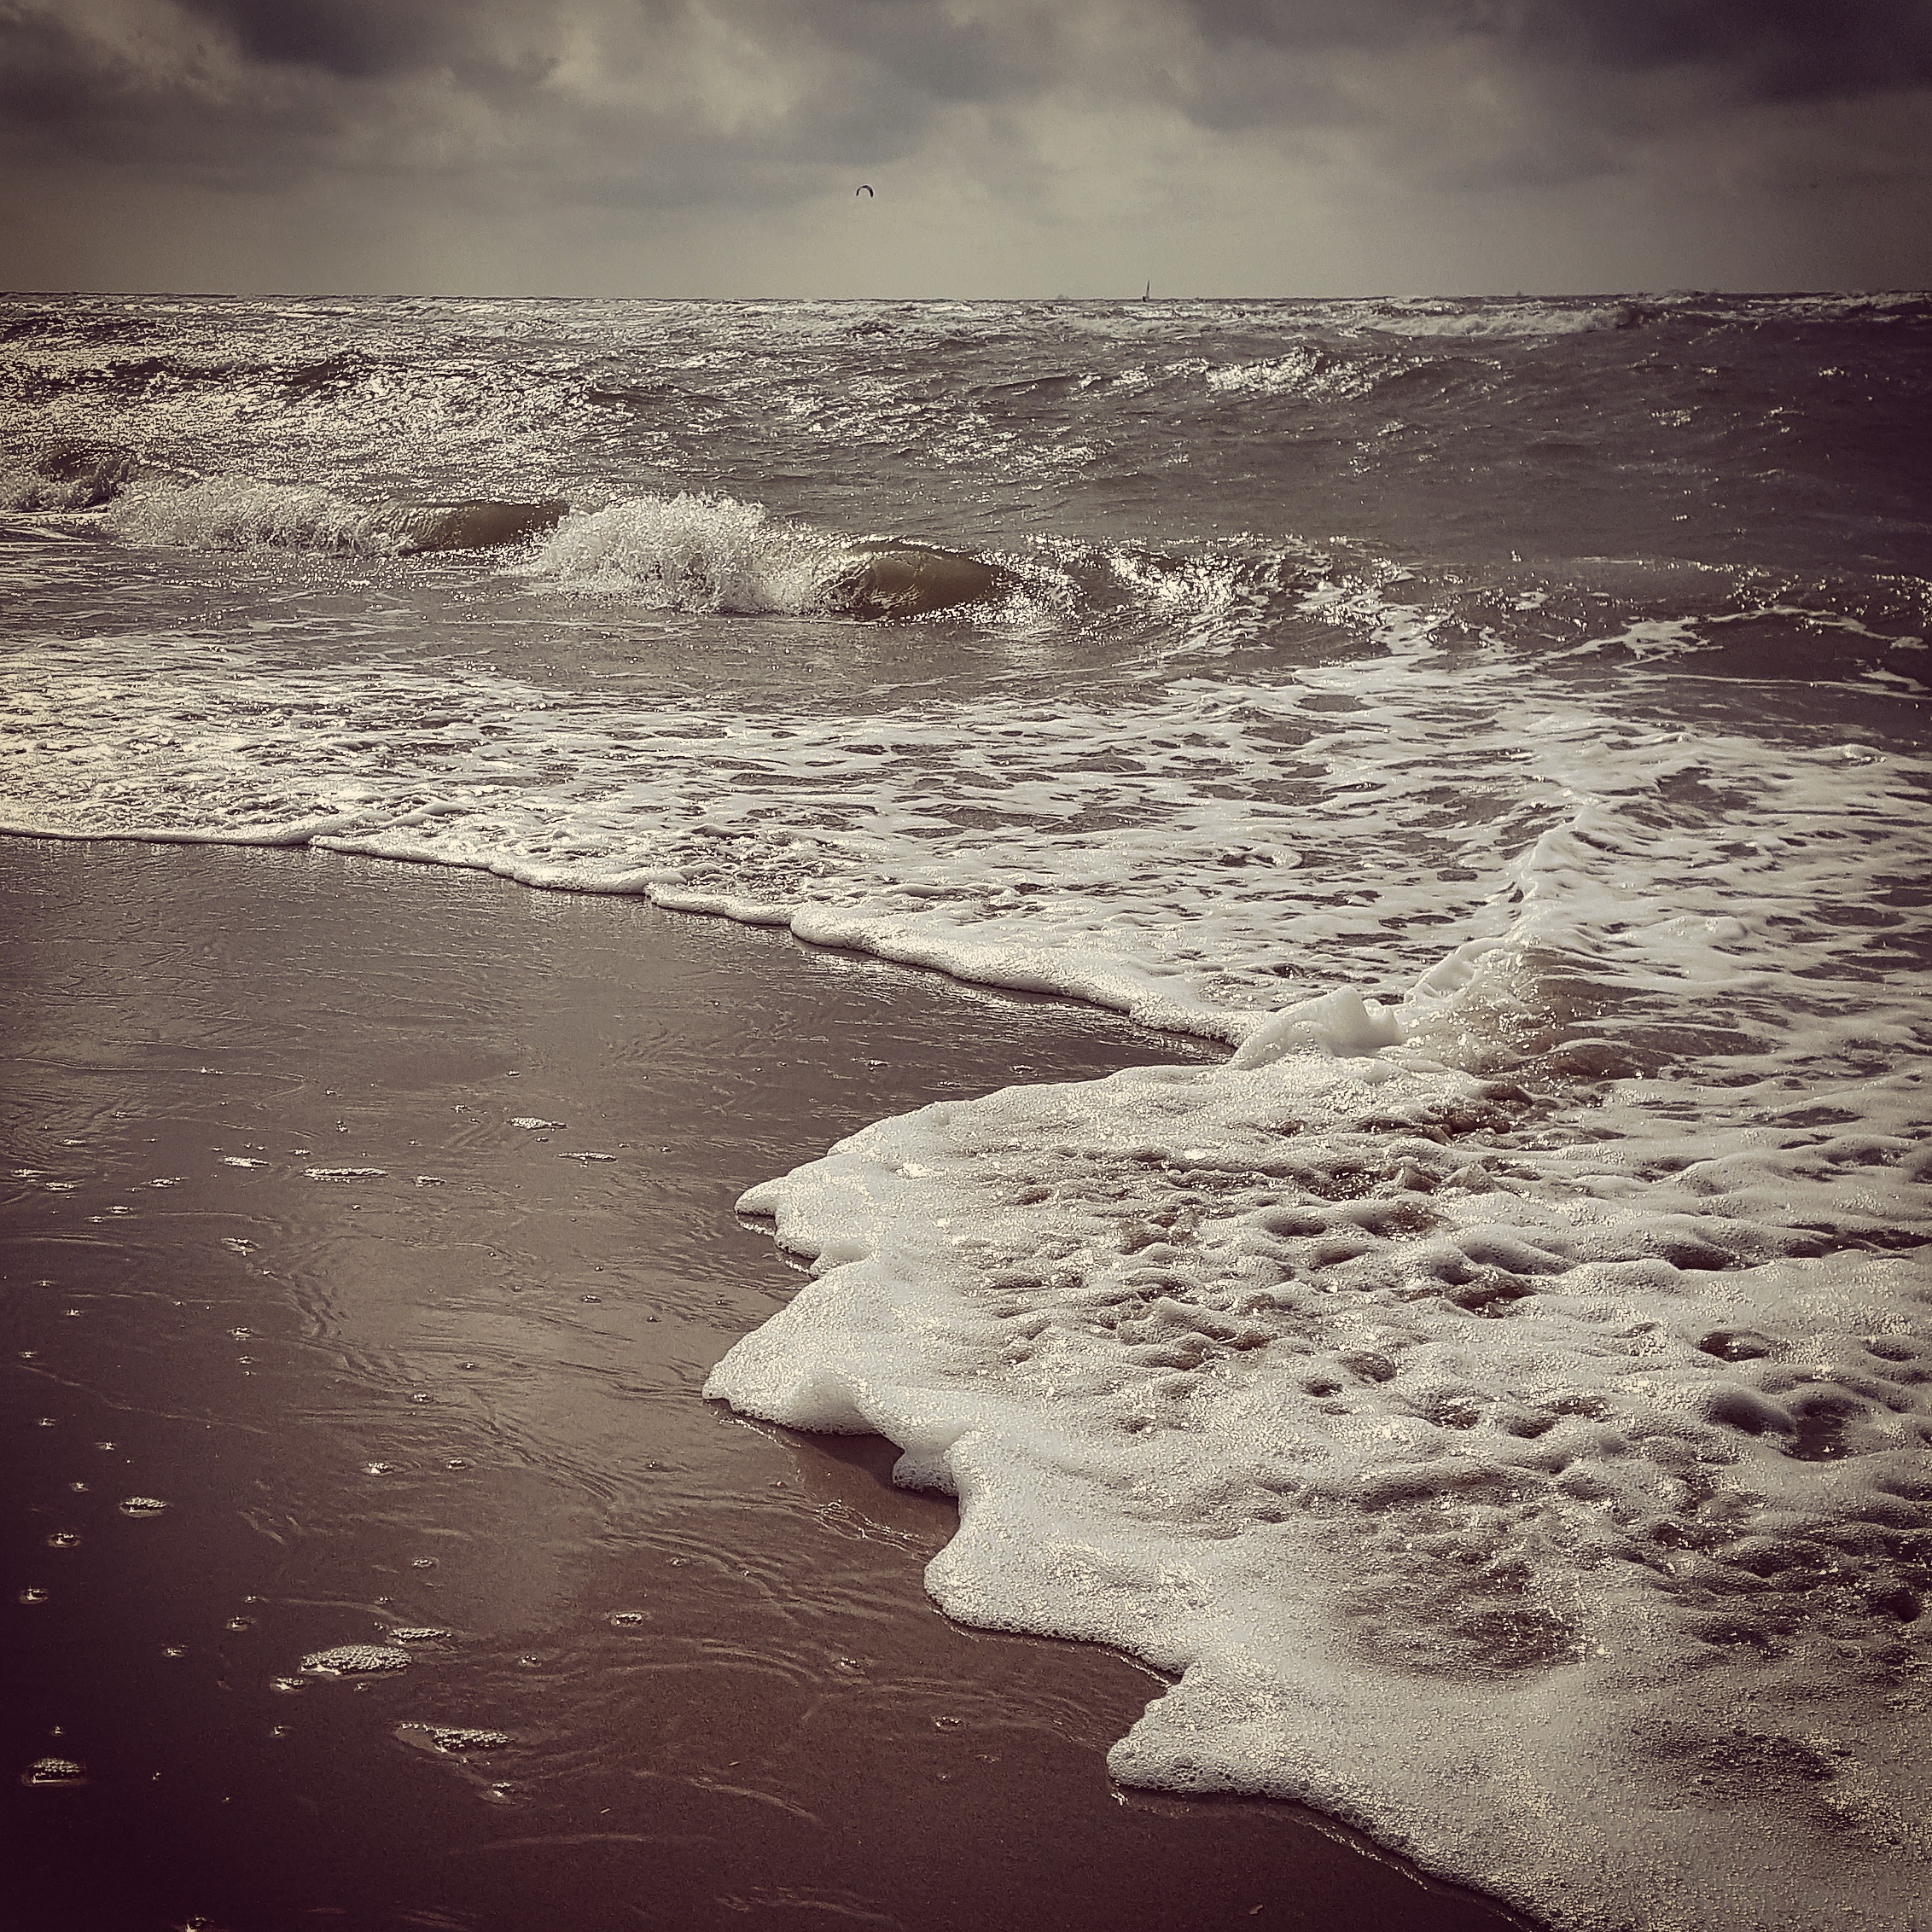
beach, sea, coast, water, nature, sand, rock, ocean, horizon, cloud, sky, sunrise, sunset, sunlight, morning, shore, wave, dawn, atmosphere, dusk, foam, reflection, monochrome, material, body of water, mudflat, wind wave, kijkduin